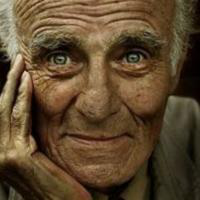
Age group: age 80 +